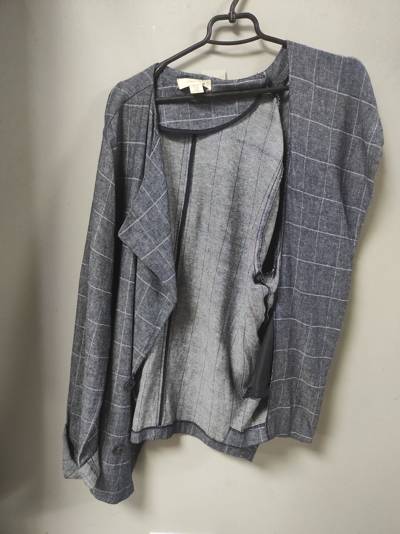
Waste category: clothes